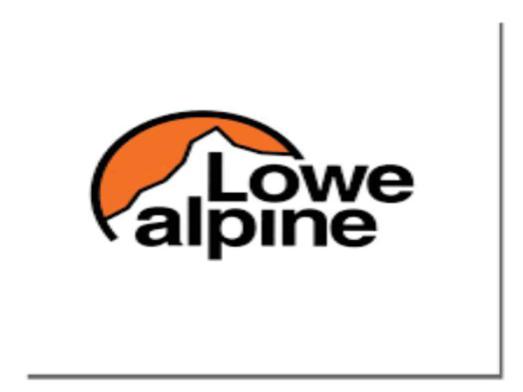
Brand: lowe alpine
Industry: Sports